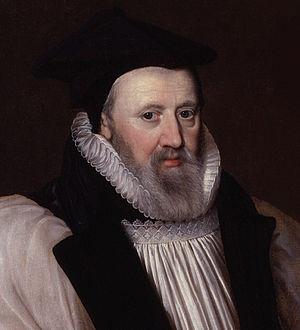
George Abbot, fils d'un tisserand, né en 1562, à Guildford, dans le comté de Surrey, puritain zélé, l'un des prédicateurs de l'église anglicane, fut successivement maître et vice-chancelier de University College Oxford, doyen de Winchester, évêque de Lichfield et de Londres, archevêque de Canterbury.